Planetes

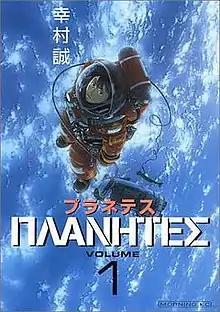
First volume cover

is a Japanese hard science fiction manga written and illustrated by Makoto Yukimura. It was serialized in Kodansha's manga magazine "Morning" between January 1999 to January 2004, with its chapters collected into four volumes. It was adapted into a 26-episode anime television series by Sunrise, which was broadcast on NHK from October 2003 through April 2004. The story revolves around the crew of a space debris collection craft in the year 2075.